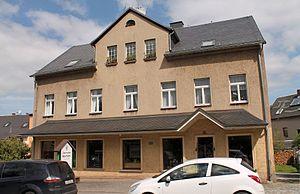
Karl Gerhard Fröbe, dit Gert Fröbe, est un acteur allemand à la carrière européenne, né le 25 février 1913 à Zwickau et mort le 5 septembre 1988 à Munich.